Italian campaign of 1796–1797

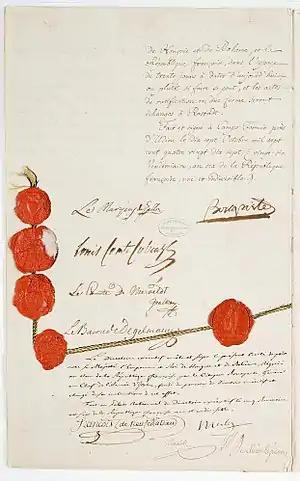
Last page of the Treaty of Campo Formio. To the left are the signatures of four Austrian representatives: Marzio Mastrilli, Ludwig von Cobenzl, Maximilian, Count of Merveldt, and Ignatius, baron of Degelmann. To the right is the signature of the French representative, Napoleon Bonaparte.

On 7 August Verona returned to French hands, Wurmser took refuge in Trento and Mantua, reinforced by two Austrian brigades, was once again besieged. Napoleon had managed, at the cost of 6,000 dead and wounded and 4,000 prisoners, to repel the first Austrian attempt to reconquer the Lombard plain, causing the enemy no less than 16,700 losses. The Directory deemed the time ripe to order the Italian army to pursue Wurmser as far as the Tyrol (as foreseen by the original strategic plan which wanted a simultaneous attack by Moreau and Bonaparte against Austria), but Napoleon proved skeptical about its actual implementation: the exhausting forced marches that had surprised and defeated Wurmser had worn out the Italian army, Mantua remained a danger for the rear, furthermore it was autumn, a non-optimal season for crossing the Alps. Despite this, the commander of the Army of Italy gave instructions to renew the offensive. General Sahuget was appointed commander of the siege of Mantua together with 10,000 men, Kilmaine was placed to guard Verona and the lower Adige against a possible Austrian attack coming from Trieste, while the last 33,000 soldiers, commanded by generals Vaubois, Masséna and Augereau, would continue to Trento trying to meet with Moreau on the Lech river.